Ruggero Settimo

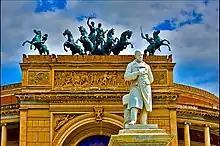
Statue in front of Teatro Politeama of Palermo

Ruggiero Settimo was born in Palermo, Sicily. He was one of the most important leaders of the Sicilian revolution of independence of 1848, after which he was effective head of state of an independent Sicily for 16 months that replaced the Bourbon Two Sicilies. Once the rebellion was put down by King Ferdinand II's army, Settimo escaped to Malta, where he lived the next twelve years in exile.